Patsy Reddy

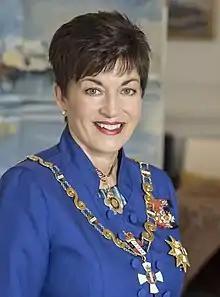
Official portrait, 2017

Dame Patricia Lee Reddy (born 17 May 1954) is a New Zealand lawyer and businesswoman who served as the 21st governor-general of New Zealand from 2016 to 2021.